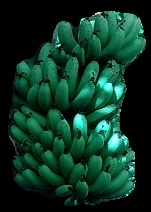
Variety: pachbale
Grade: grade1